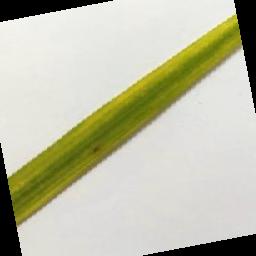
Label: Rice___Brown_Spot